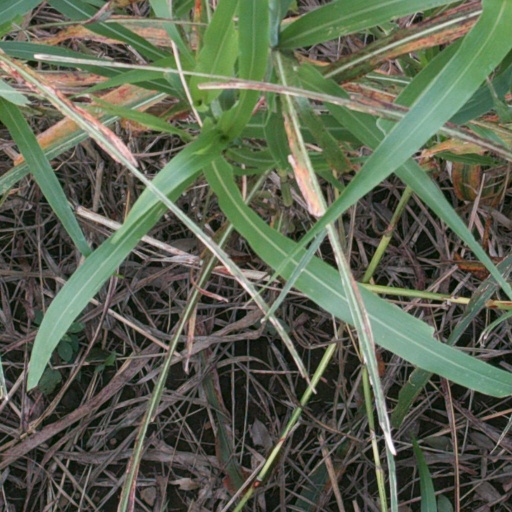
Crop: sorghum